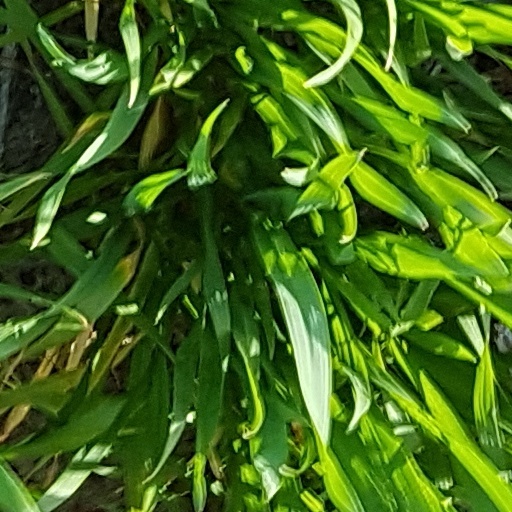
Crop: wheat